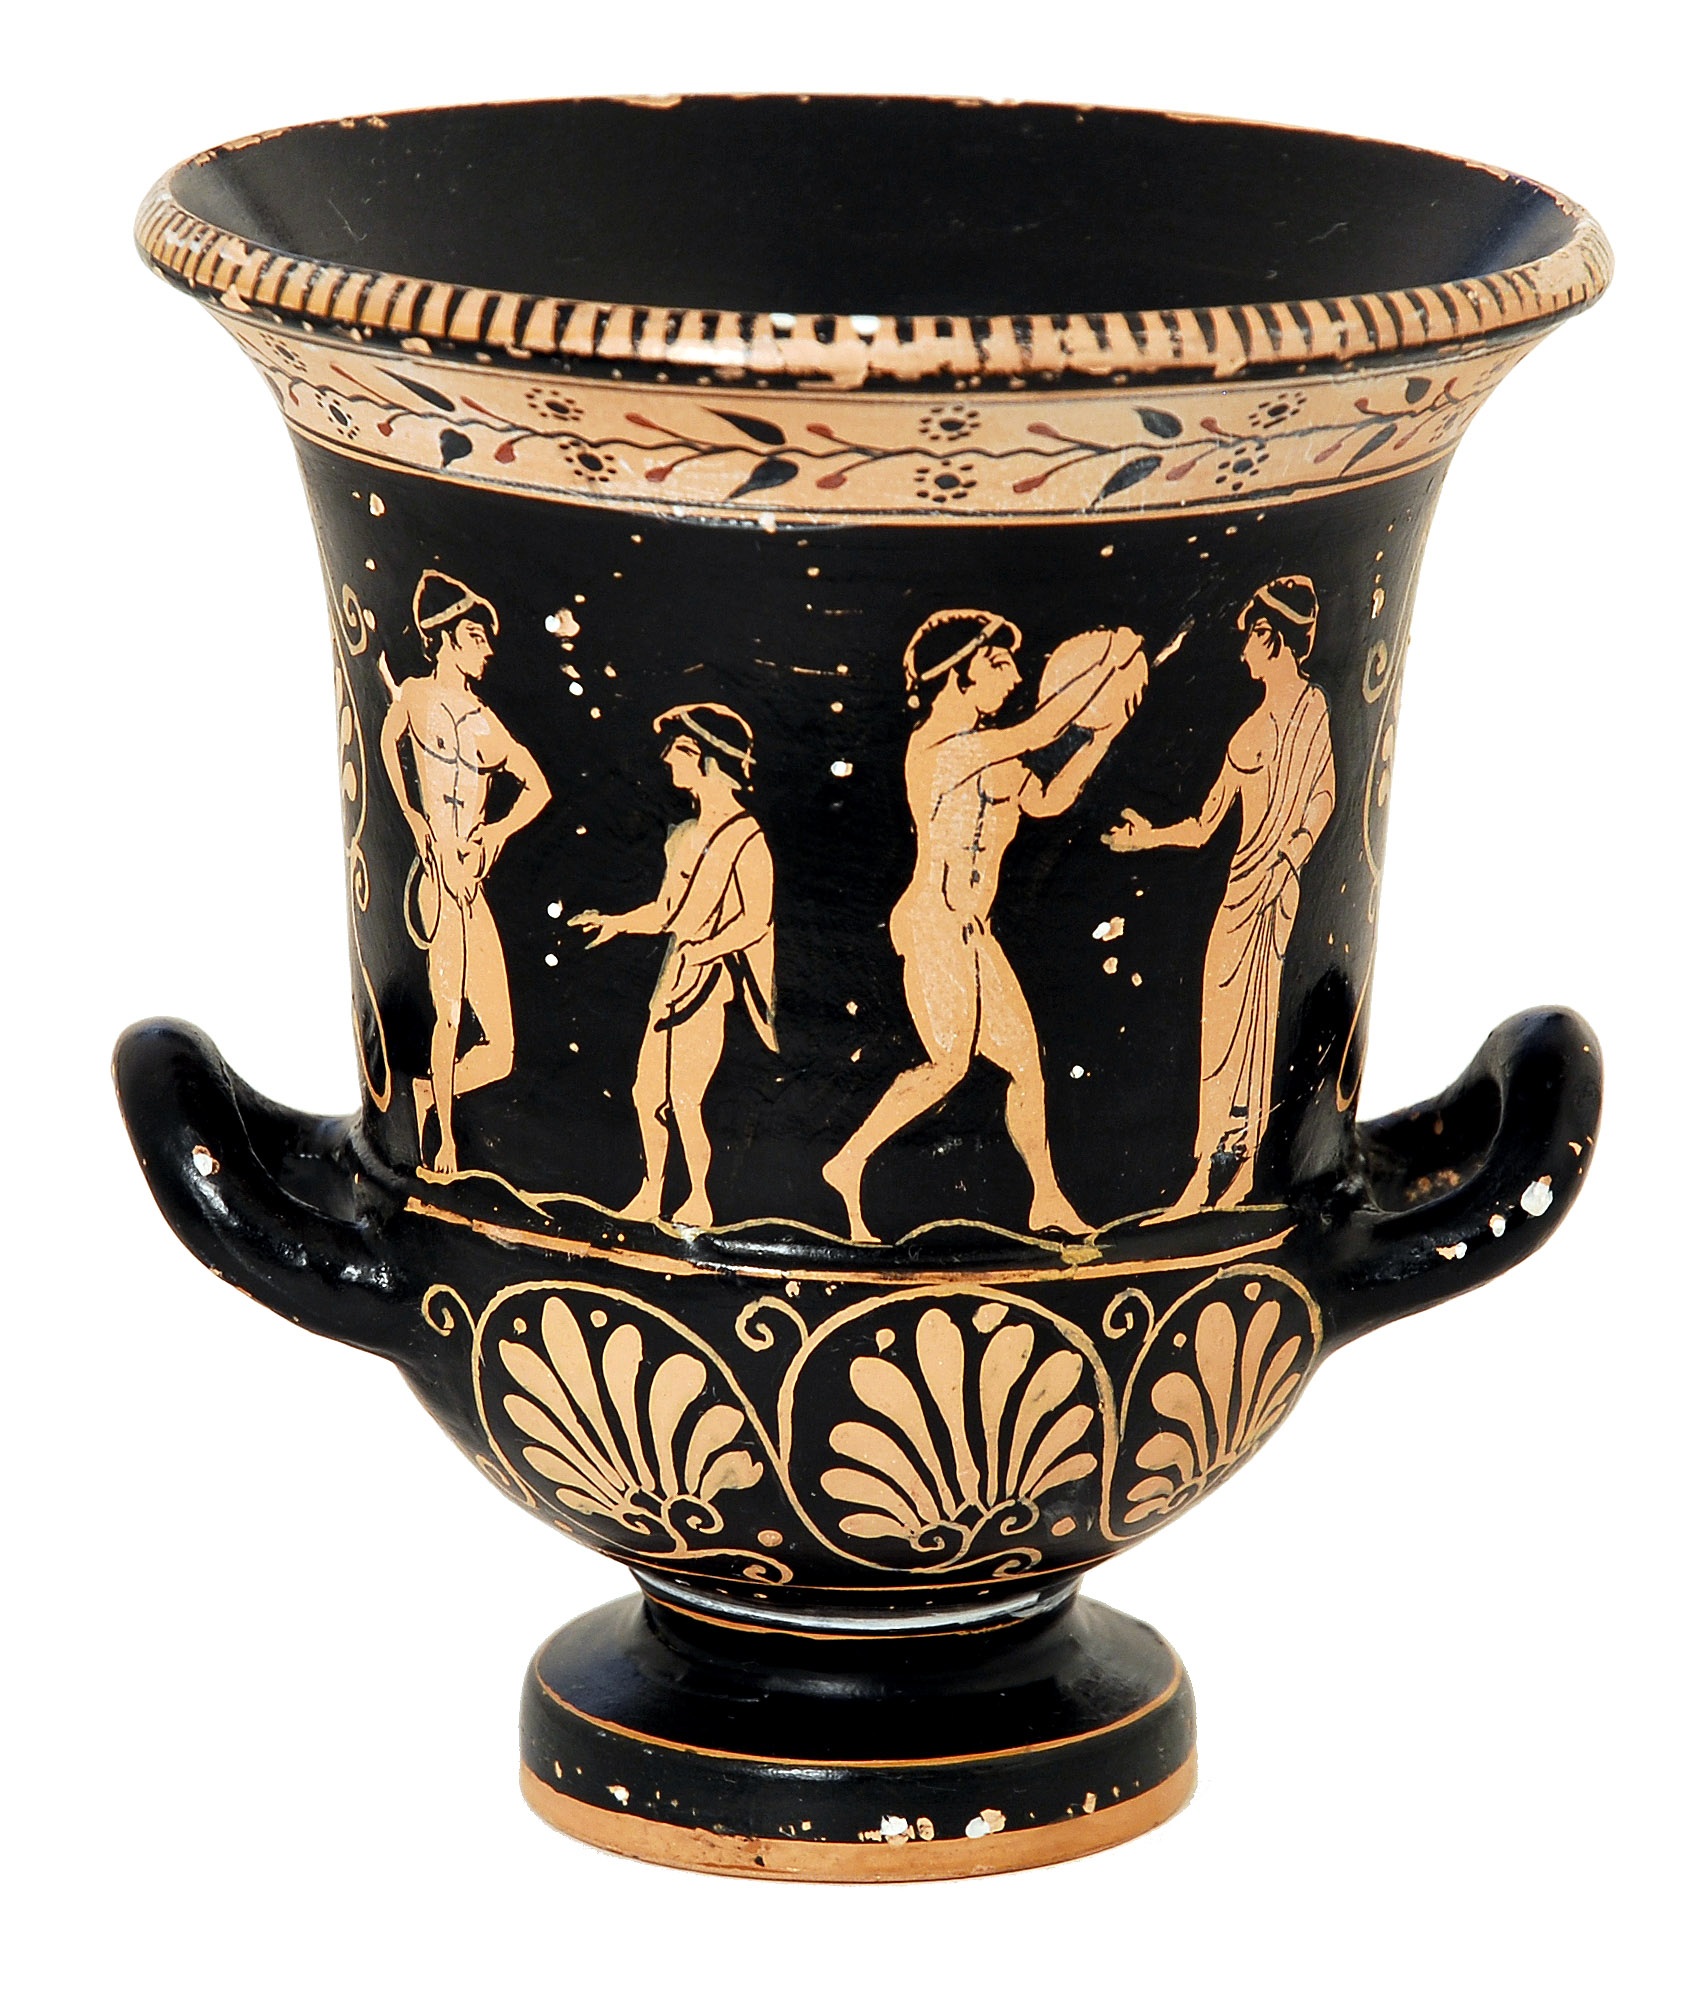
cup, vase, greek, ceramic, mug, pottery, drum, coffee cup, material, art, flowerpot, porcelain, replica, urn, drinkware, hand drum